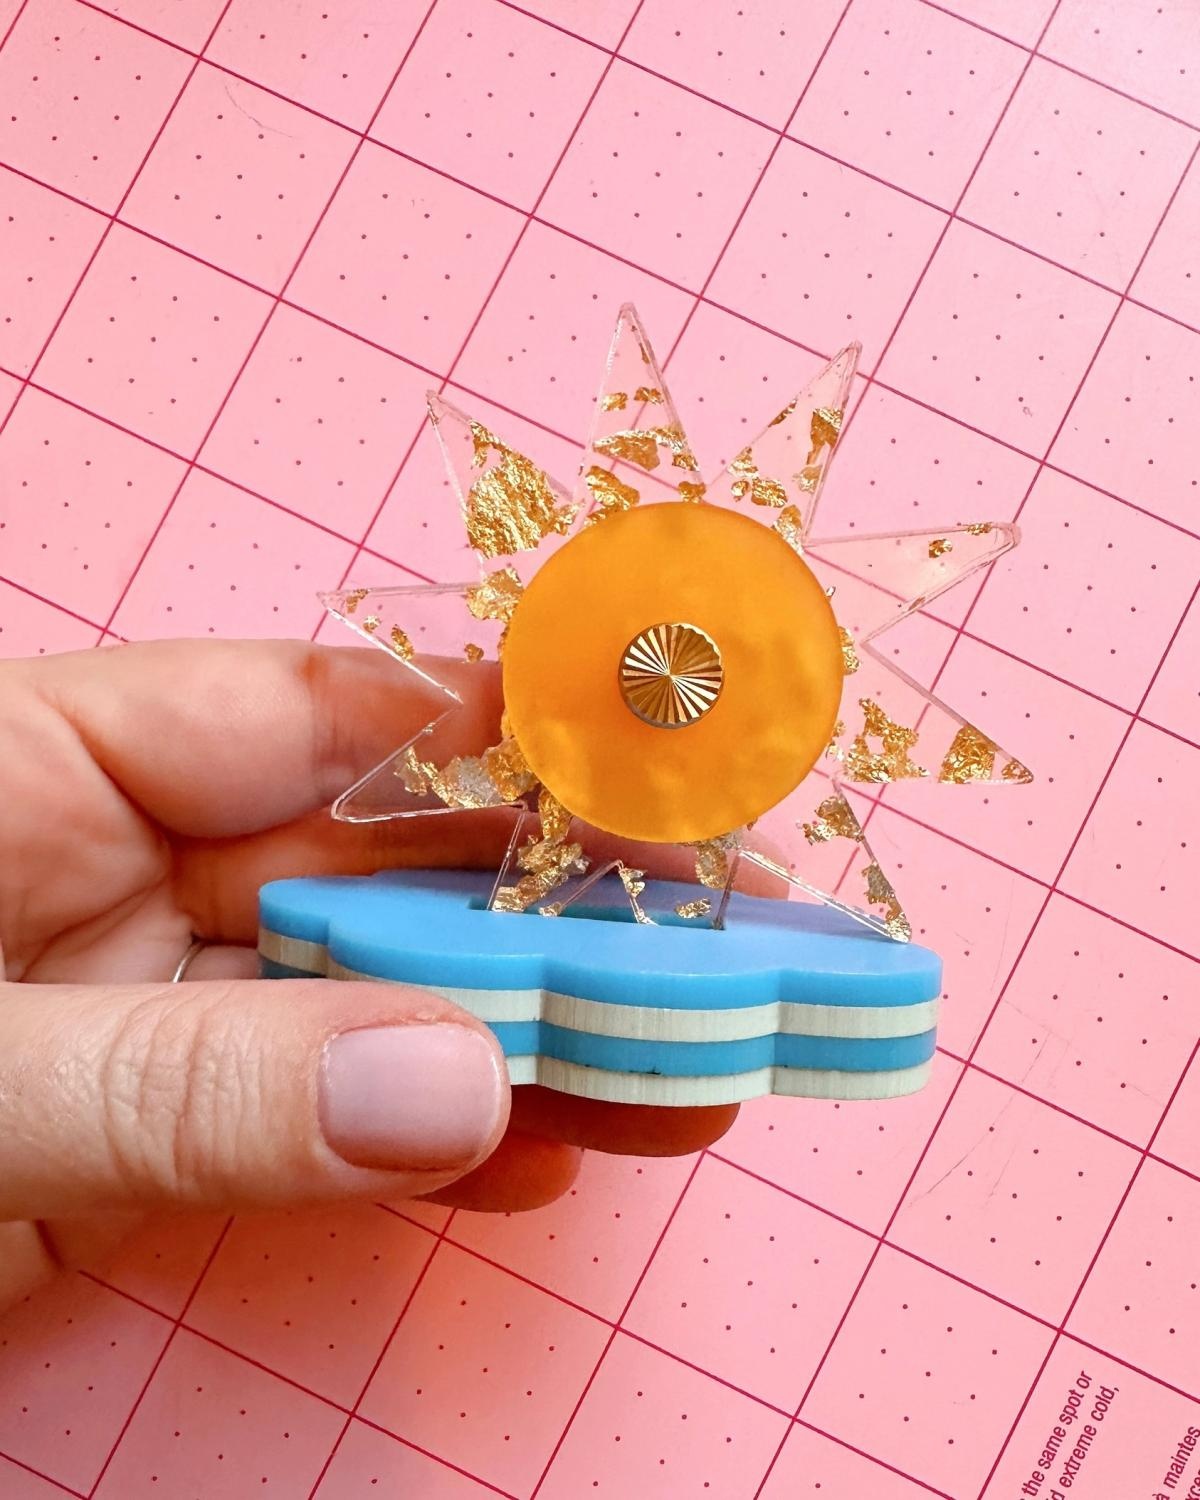
Sun and Cloud Thread Cutter
Speed up your chain piecing with this sunny thread cutter! Add an old rotary blade to the center and start separating your chains quickly. Wouldn't it look nice sitting next to your sewing machine? Both the blade holder and base are reversible. Blade holder measures approximately 2.5 inches in diameter and 0.5 inches thick. Base measures 2.75 by 1.75 in and 0.5 inches thick. Made from frosted fused acrylic, secured with a brass boston screw.
Brand: Feral Notions
Category: Arts & Entertainment > Hobbies & Creative Arts > Arts & Crafts > Art & Crafting Tools > Craft Cutting & Embossing Tools > Thread & Yarn Cutters > Thread Cutters